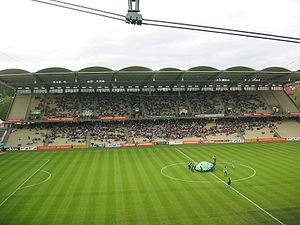
Le stade Gerhard-Hanappi était un stade de football situé à Hütteldorf, à l'ouest de Vienne en Autriche. Sa démolition a été achevée entre 2014 et 2015.